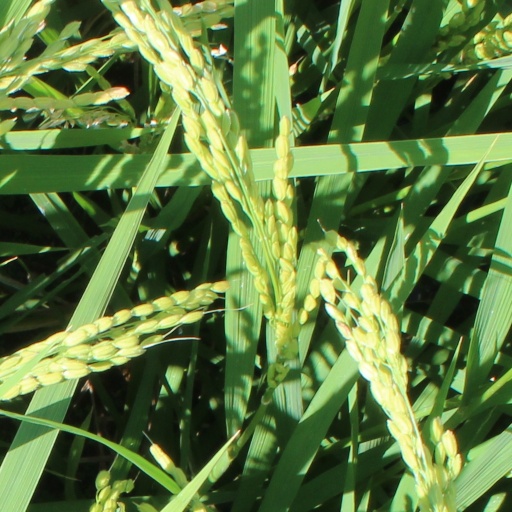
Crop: rice